Sihem Bensedrine

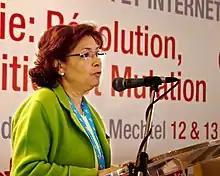
Sihem Bensedrine at an event (4M Cairo Forum) in Tunis, Tunisia, January 2012

Sihem Bensedrine (born 28 October 1950) is a Tunisian journalist and human rights activist. In 2005, she was honored with the Oxfam Novib/PEN Award.